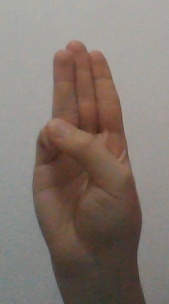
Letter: thaa